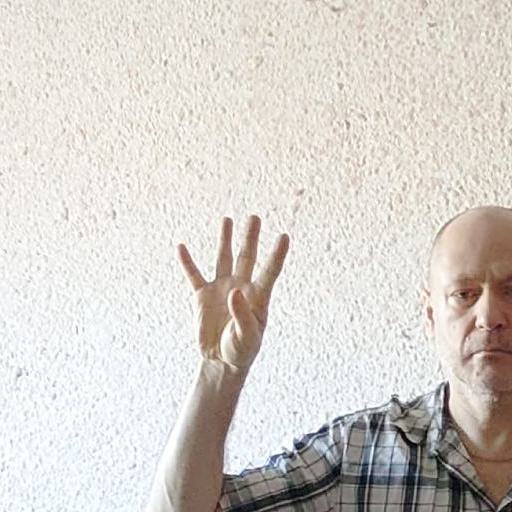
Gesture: four